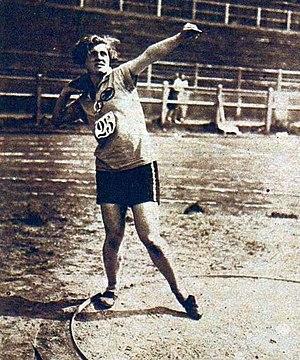
Lucienne Velu en juillet 1928.
Le sport féminin couvre l'ensemble des pratiques sportives féminines, professionnelles, amateurs ou de loisirs. Présent dans certaines civilisations antiques comme en témoignent des vestiges archéologiques, il semble connaître une éclipse relative au cours du Moyen Âge et surtout des Temps Modernes. Il réapparaît timidement sous la forme de gymnastique au cours du XIXᵉ siècle mais les formes sportives proprement dites ont beaucoup de difficulté à s'imposer et il faut attendre les Jeux olympiques de 1928 pour que le sport féminin fasse son apparition dans le programme olympique. Certaines disciplines sportives, notamment en compétition, connaissent une différenciation plus ou moins marquée entre femmes et hommes tandis que d'autres sports sont mixtes ou s'ouvrent progressivement à la mixité. Au XXIᵉ siècle, de très grandes disparités subsistent encore souvent dans le traitement des professionnalismes sportifs masculin et féminin.
Lucienne Velu-Chapillon épouse Odoul est une athlète et basketteuse française.